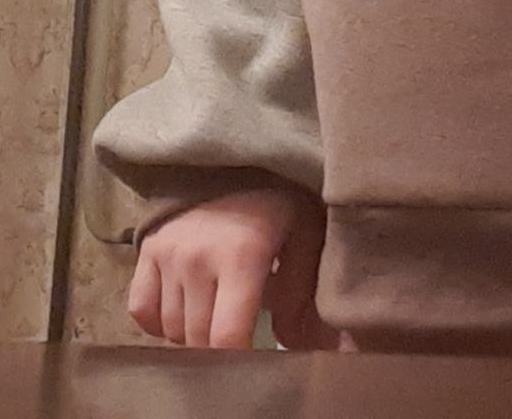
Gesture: no_gesture